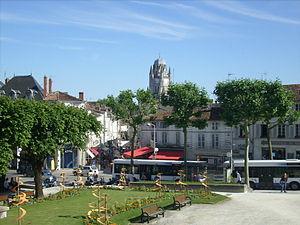
Centre-ville de Saintes